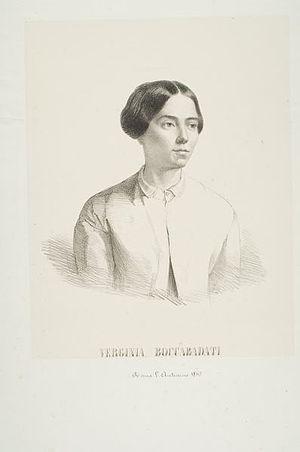
Virginia Gazzuoli, se faisant appeler Virginia Boccabadati, née à Modène le 29 avril 1828, décédée à Turin le 6 août 1922, est une cantatrice italienne qui s'est produite au milieu du XIXᵉ siècle.